All Screwed Up

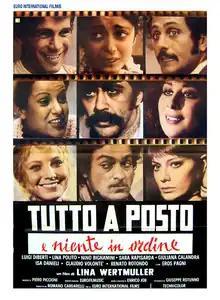
Theatrical release poster

All Screwed Up (also known as "Everything Ready, Nothing Works") is a 1974 Italian comedy-drama film written and directed by Lina Wertmüller.